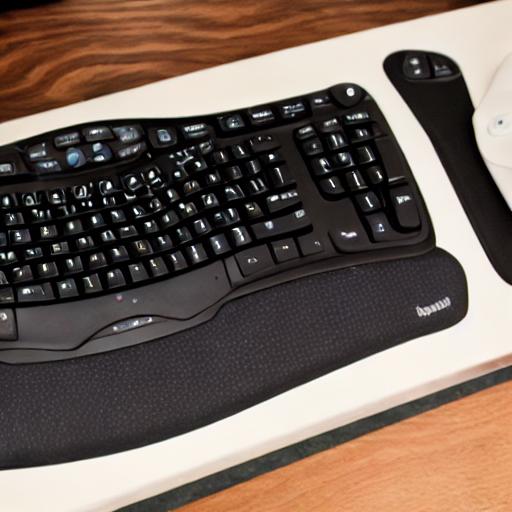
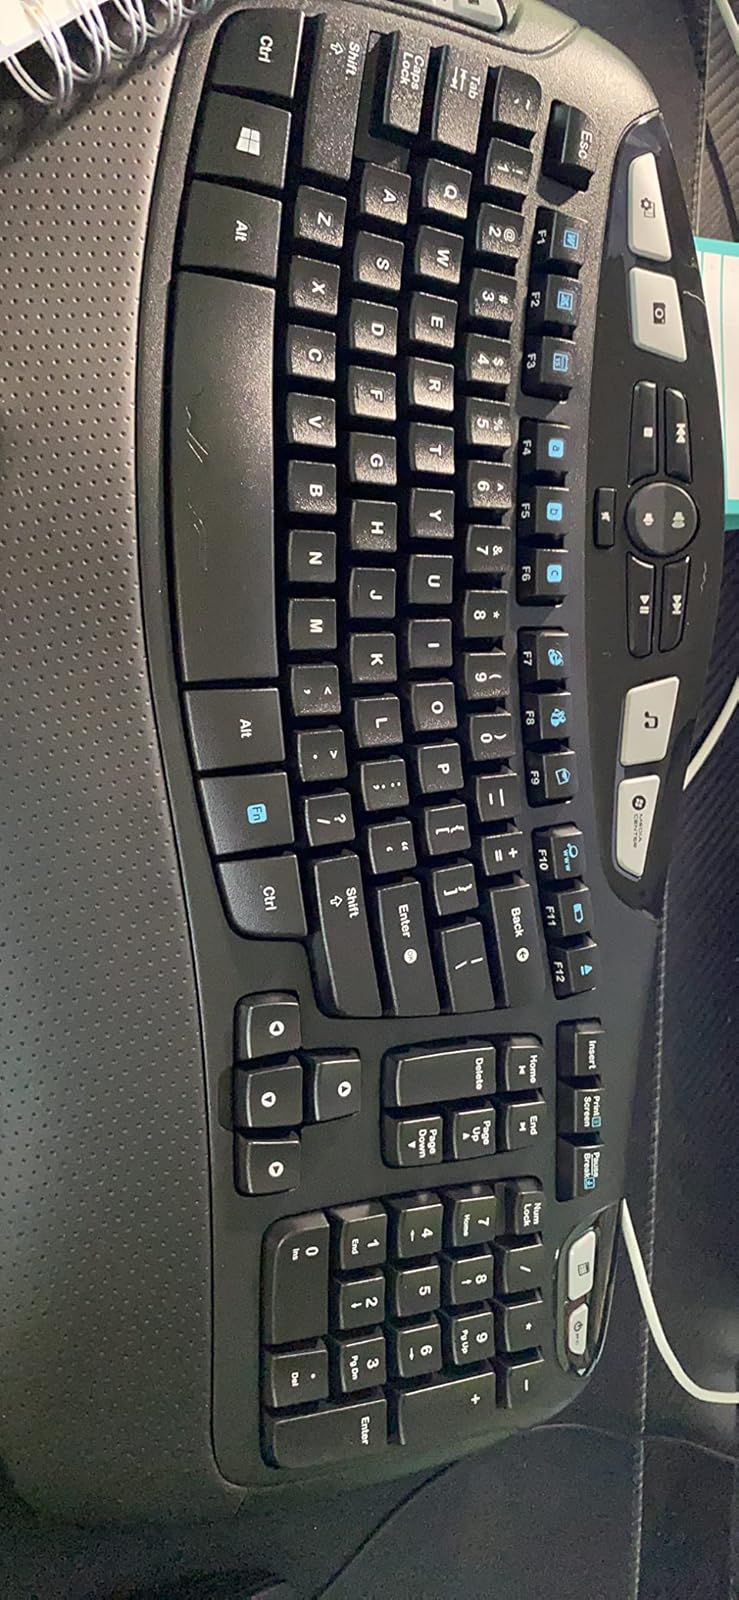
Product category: keyboard
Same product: no